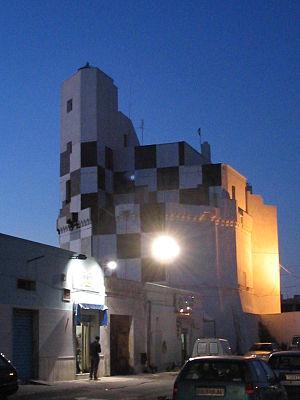
Le phare de Torre San Giovanni est un phare situé à Torre San Giovanni une frazione de la municipalité de Ugento, dans la région des Pouilles en Italie. Il est géré par la Marina Militare.